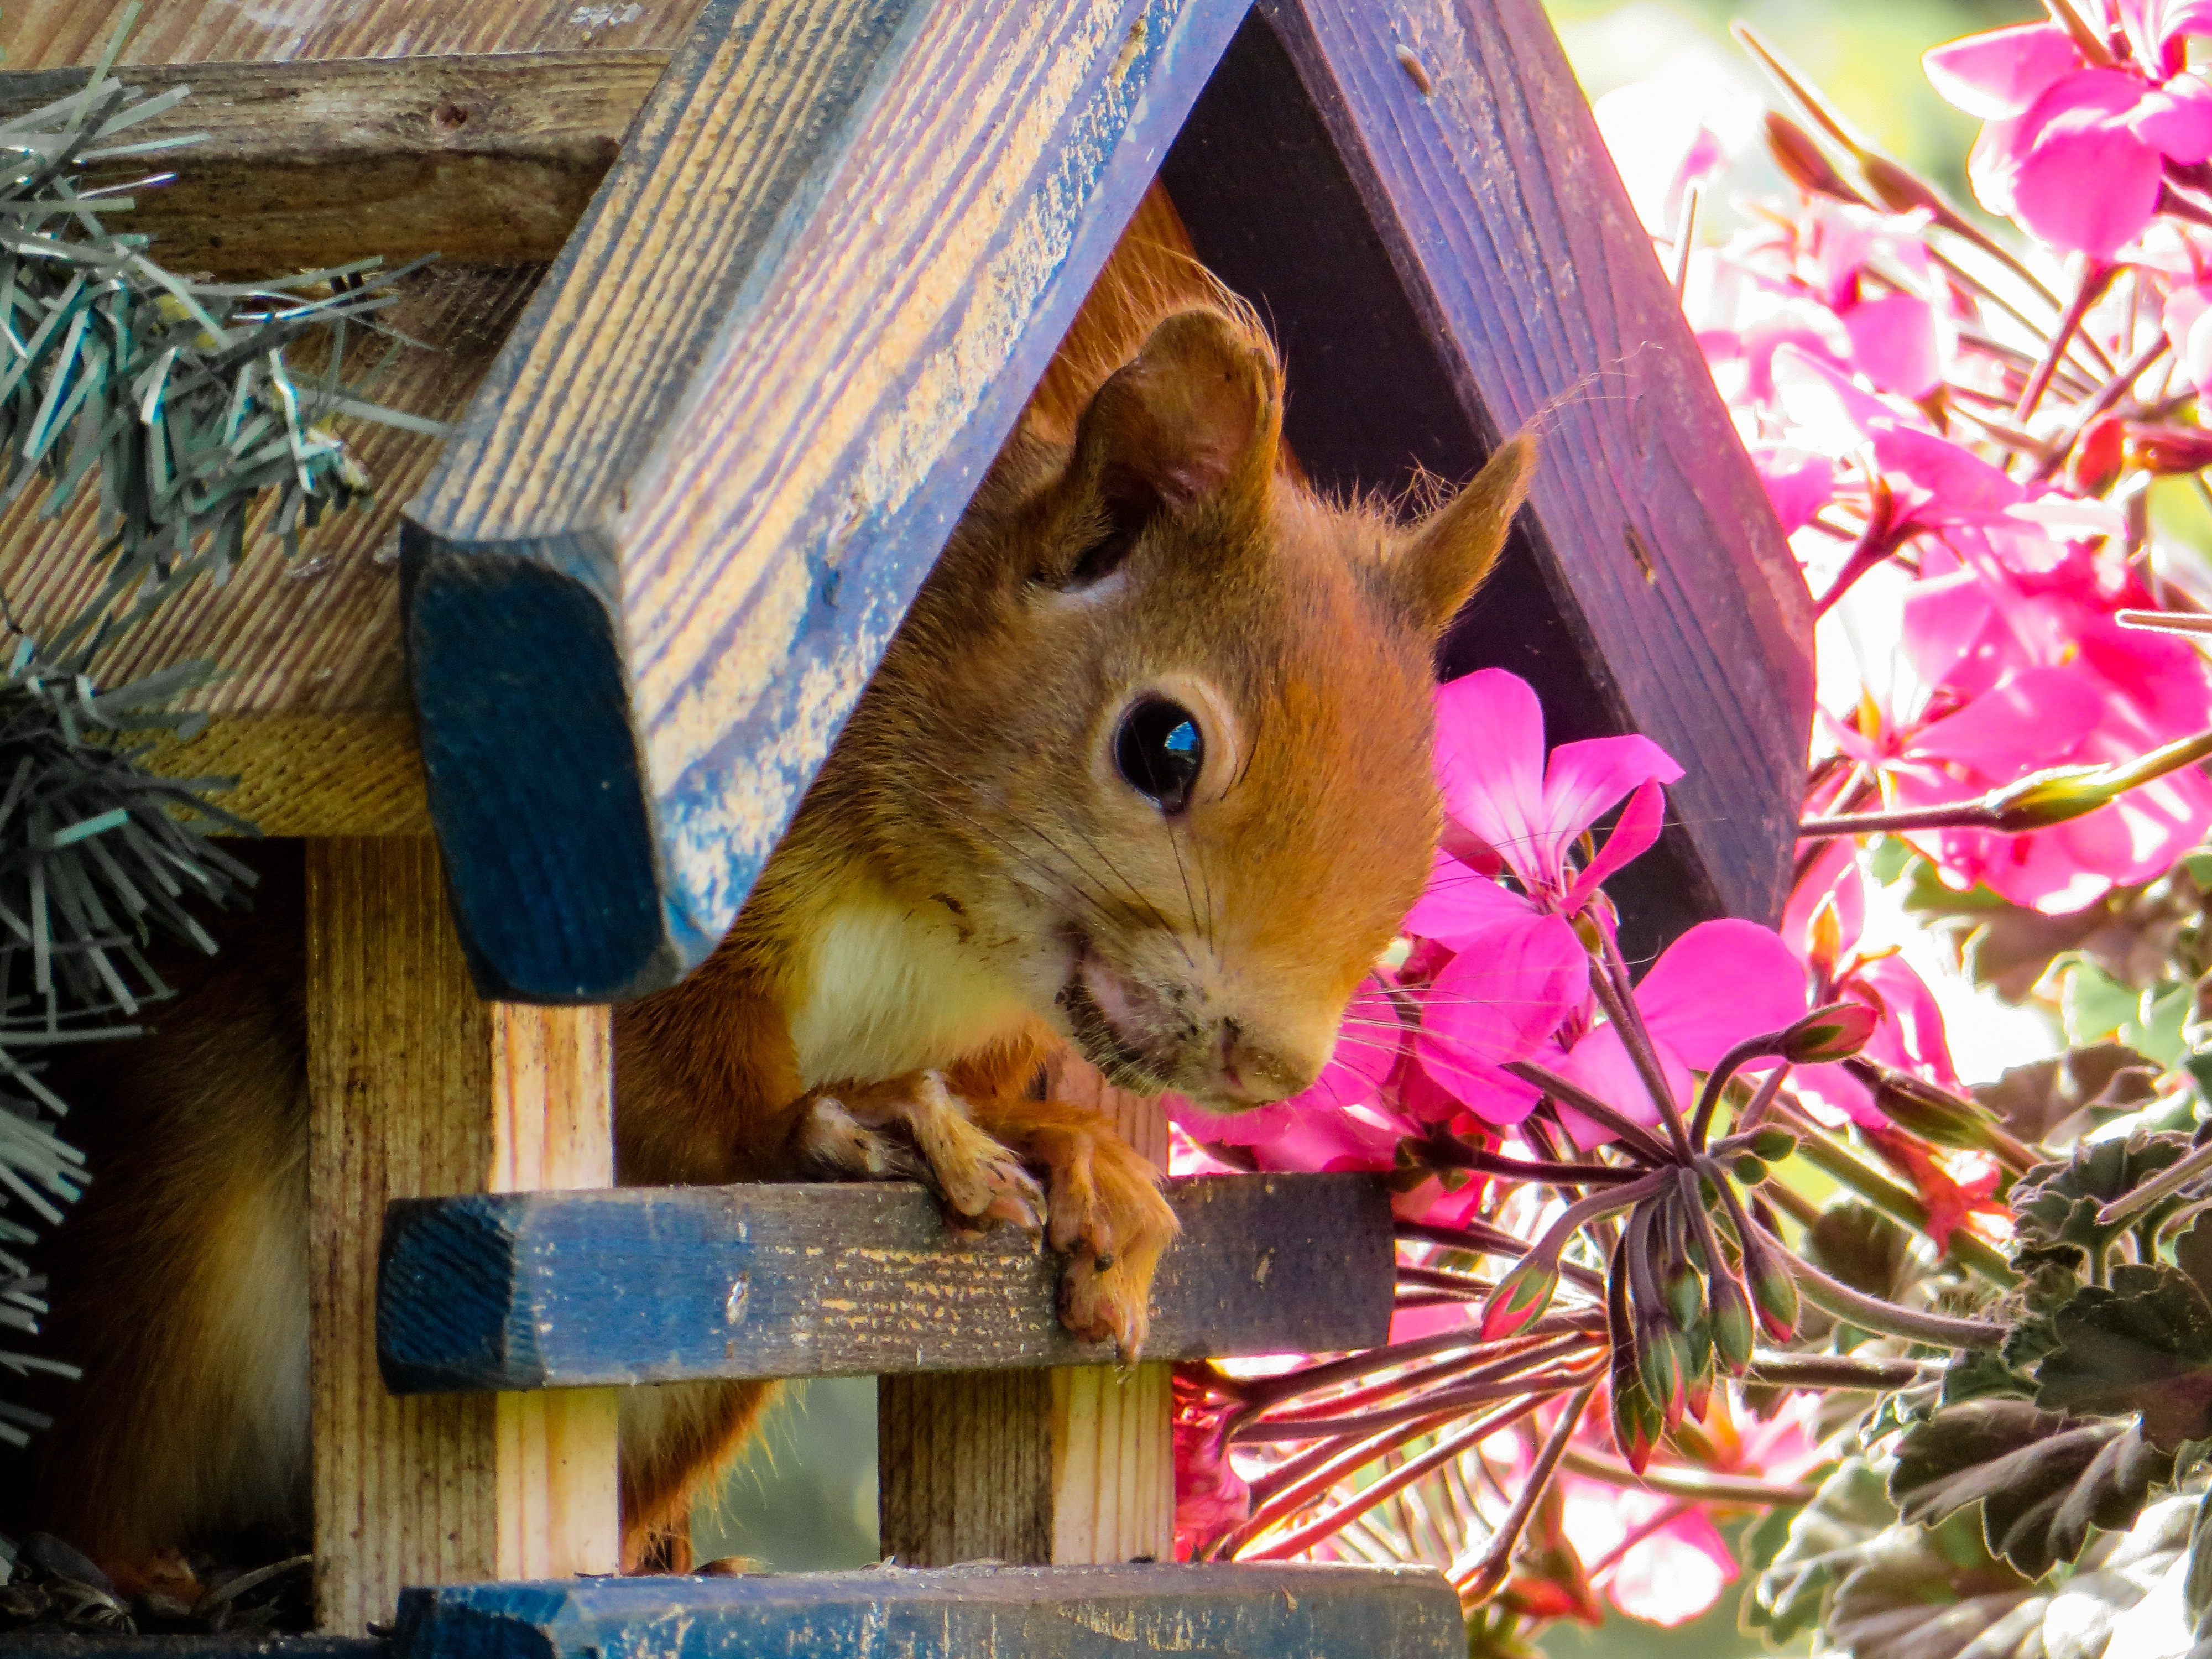
bird, cute, mammal, squirrel, garden, hamster, rodent, fauna, chipmunk